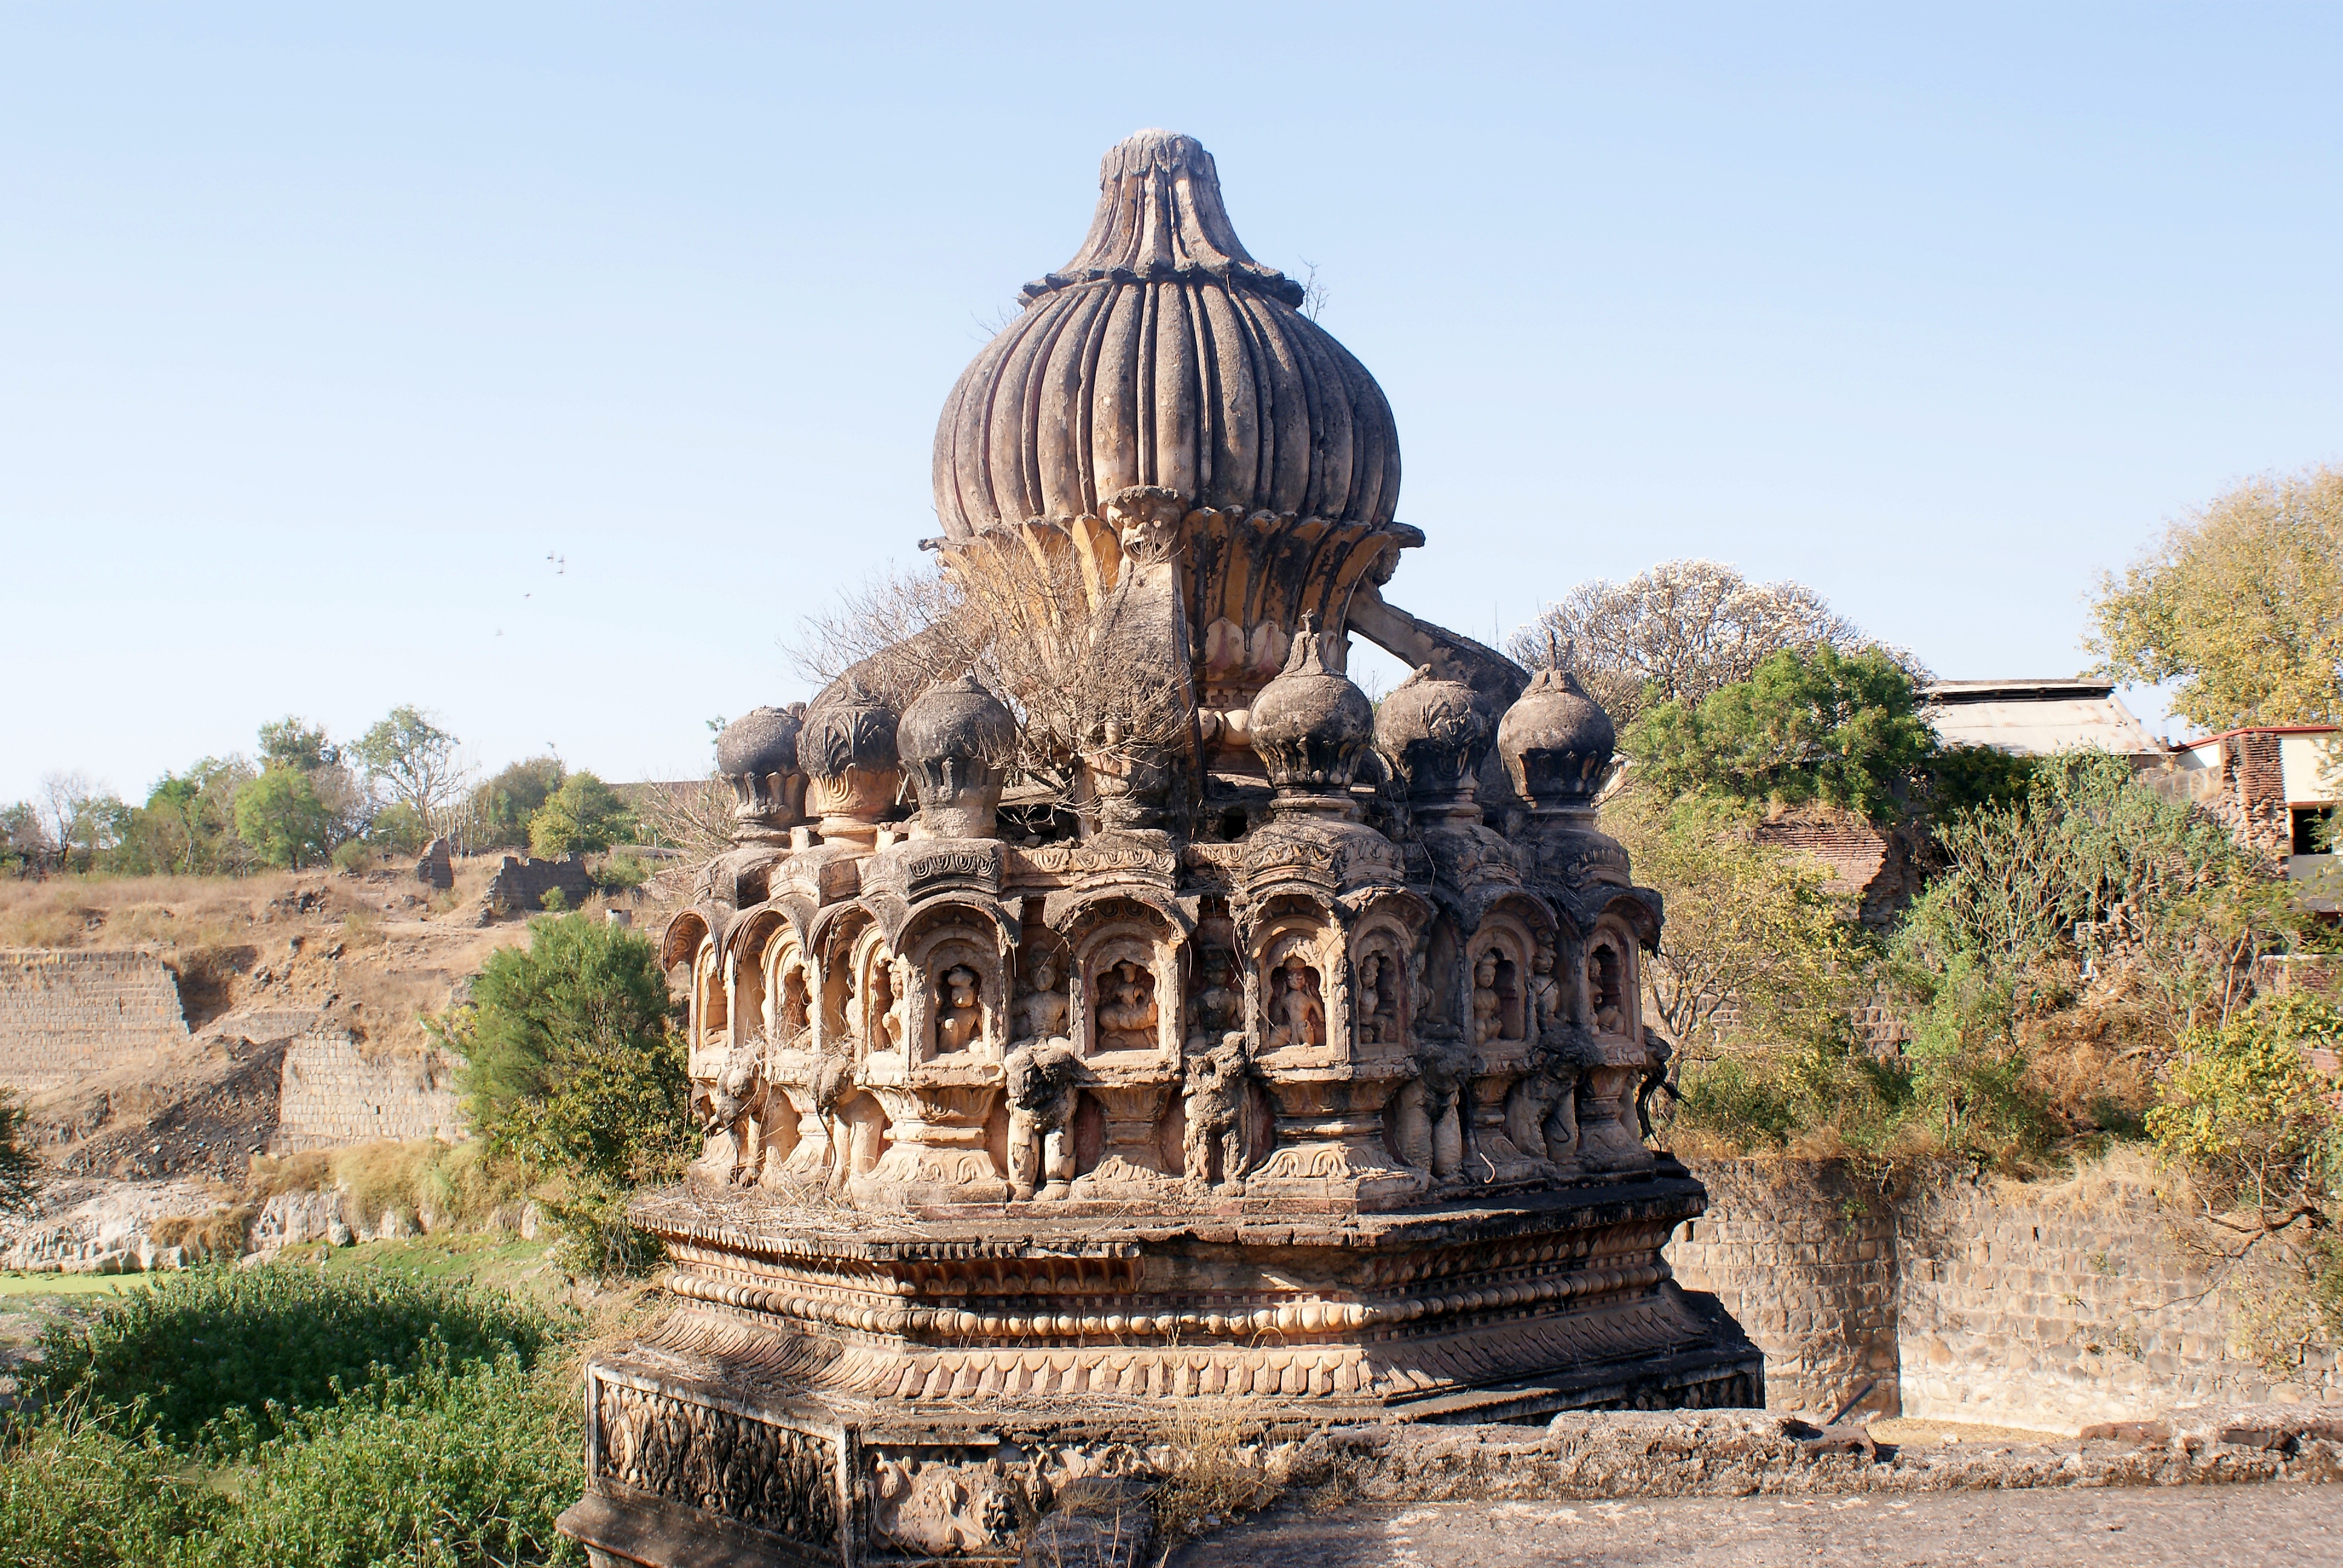
outdoor, rock, architecture, structure, sky, antique, town, building, old, city, wall, stone, monument, cityscape, tourist, travel, europe, religion, ancient, landmark, italy, attraction, historic, ruin, tourism, place of worship, sculpture, temple, archeology, culture, history, european, famous, heritage, unesco, historical, archaeological site, unesco world heritage site, hindu temple, historic site, ancient history